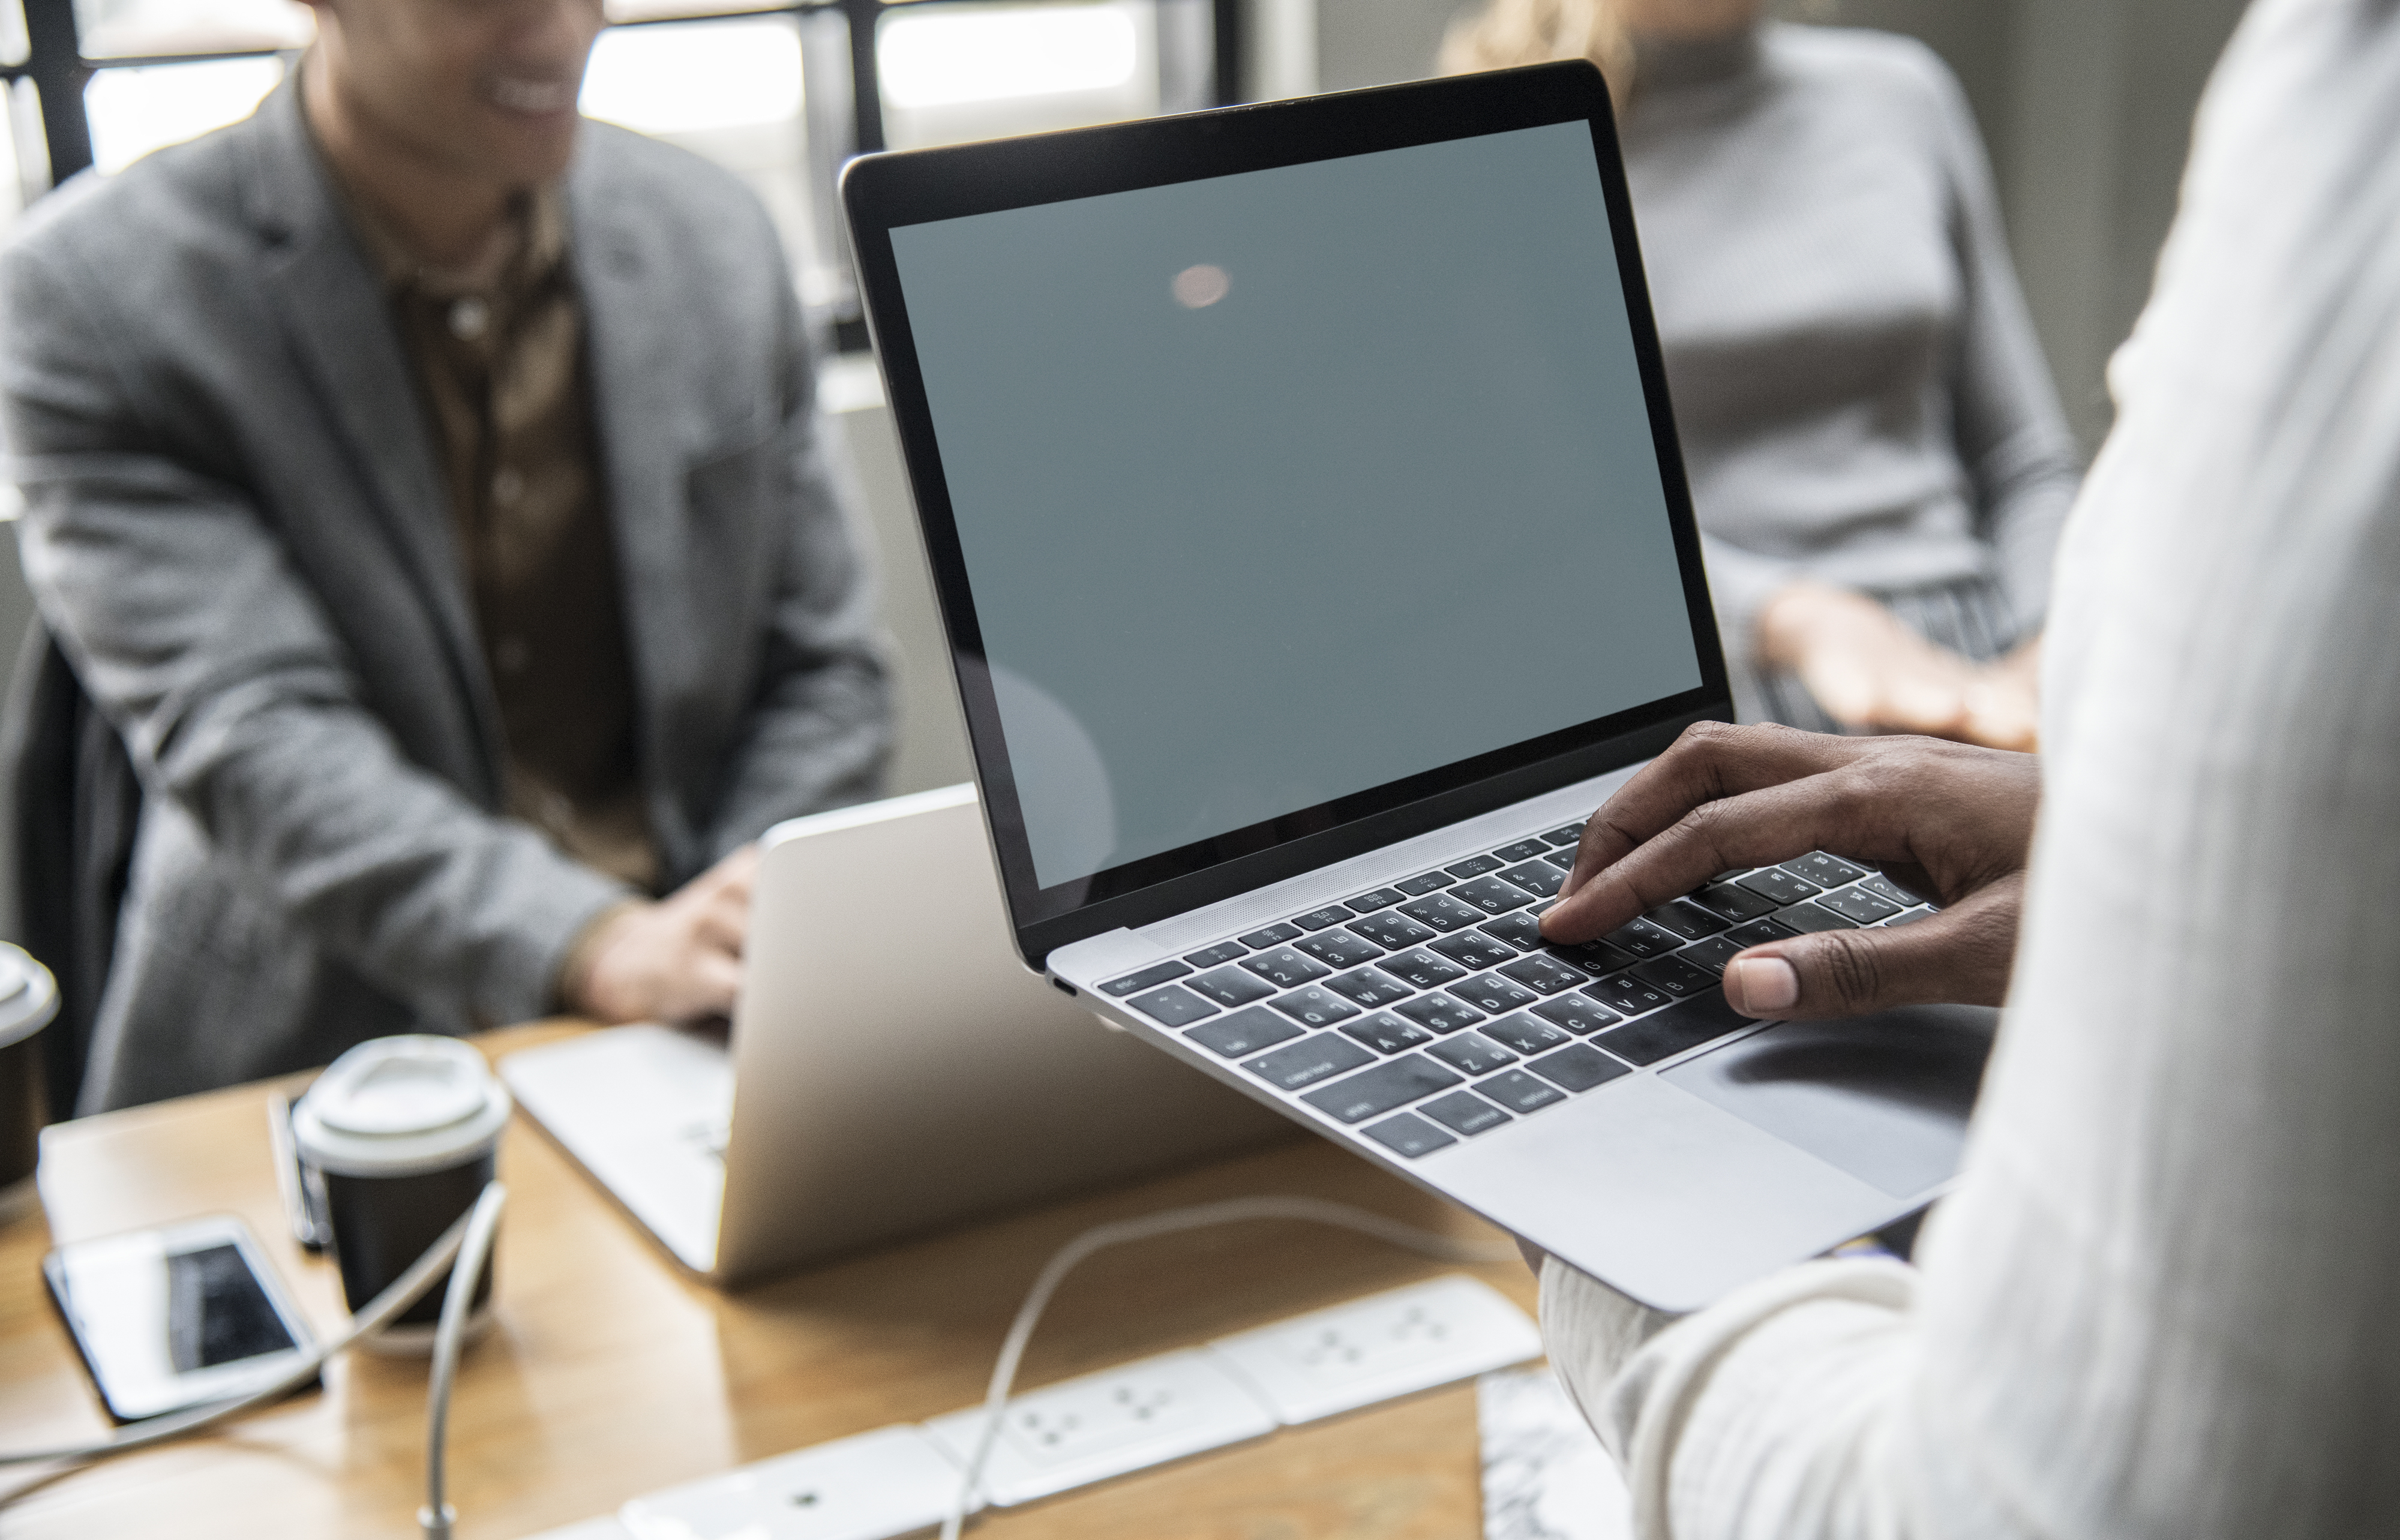
blank, brainstorming, colleagues, communication, computer, conference, connection, copy space, corporate, design space, desk, desktop, device, digital, discussion, display, drink, electronic, internet, laptop, meeting, mockup, monitor, network, notebook, office, portable, professional, project, screen, startup, team, teamwork, technology, together, working, workplace, electronic device, netbook, personal computer, business